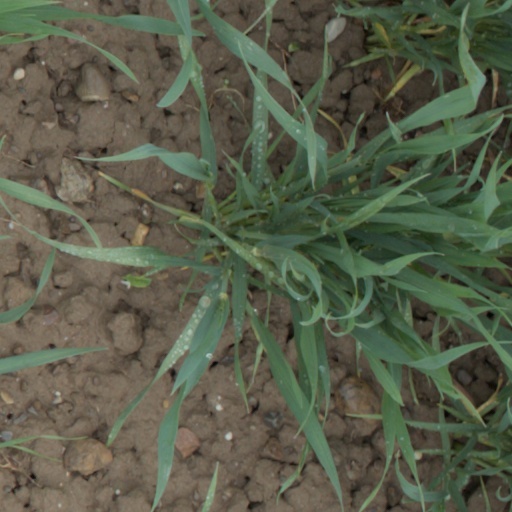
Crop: wheat